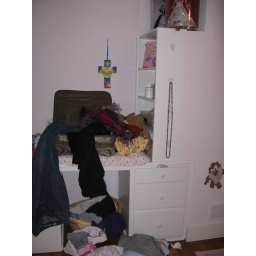
Built-in desk in room of girl #1, on first floor.